Viking Line

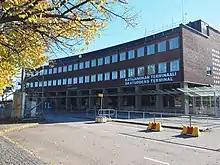
Viking Line terminal in Helsinki, Finland

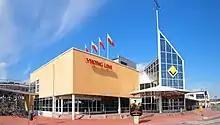
Viking Line terminal in Turku, Finland

Ville Viking is the mascot of Viking Line, which is used as an icon for activities for children passengers, marketing and merchandising. The white ship's cat figure appears on ships and Viking Line's marketing events at least in Finland and Sweden. The feline figure can be hugged and can appear in pictures with people.